Brian Claybourn

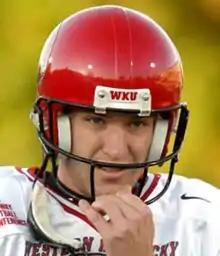

Brian Claybourn (born October 21, 1981) is an American former professional football punter and placekicker who played for the Winnipeg Blue Bombers of the Canadian Football League. He played college football at Western Kentucky University.